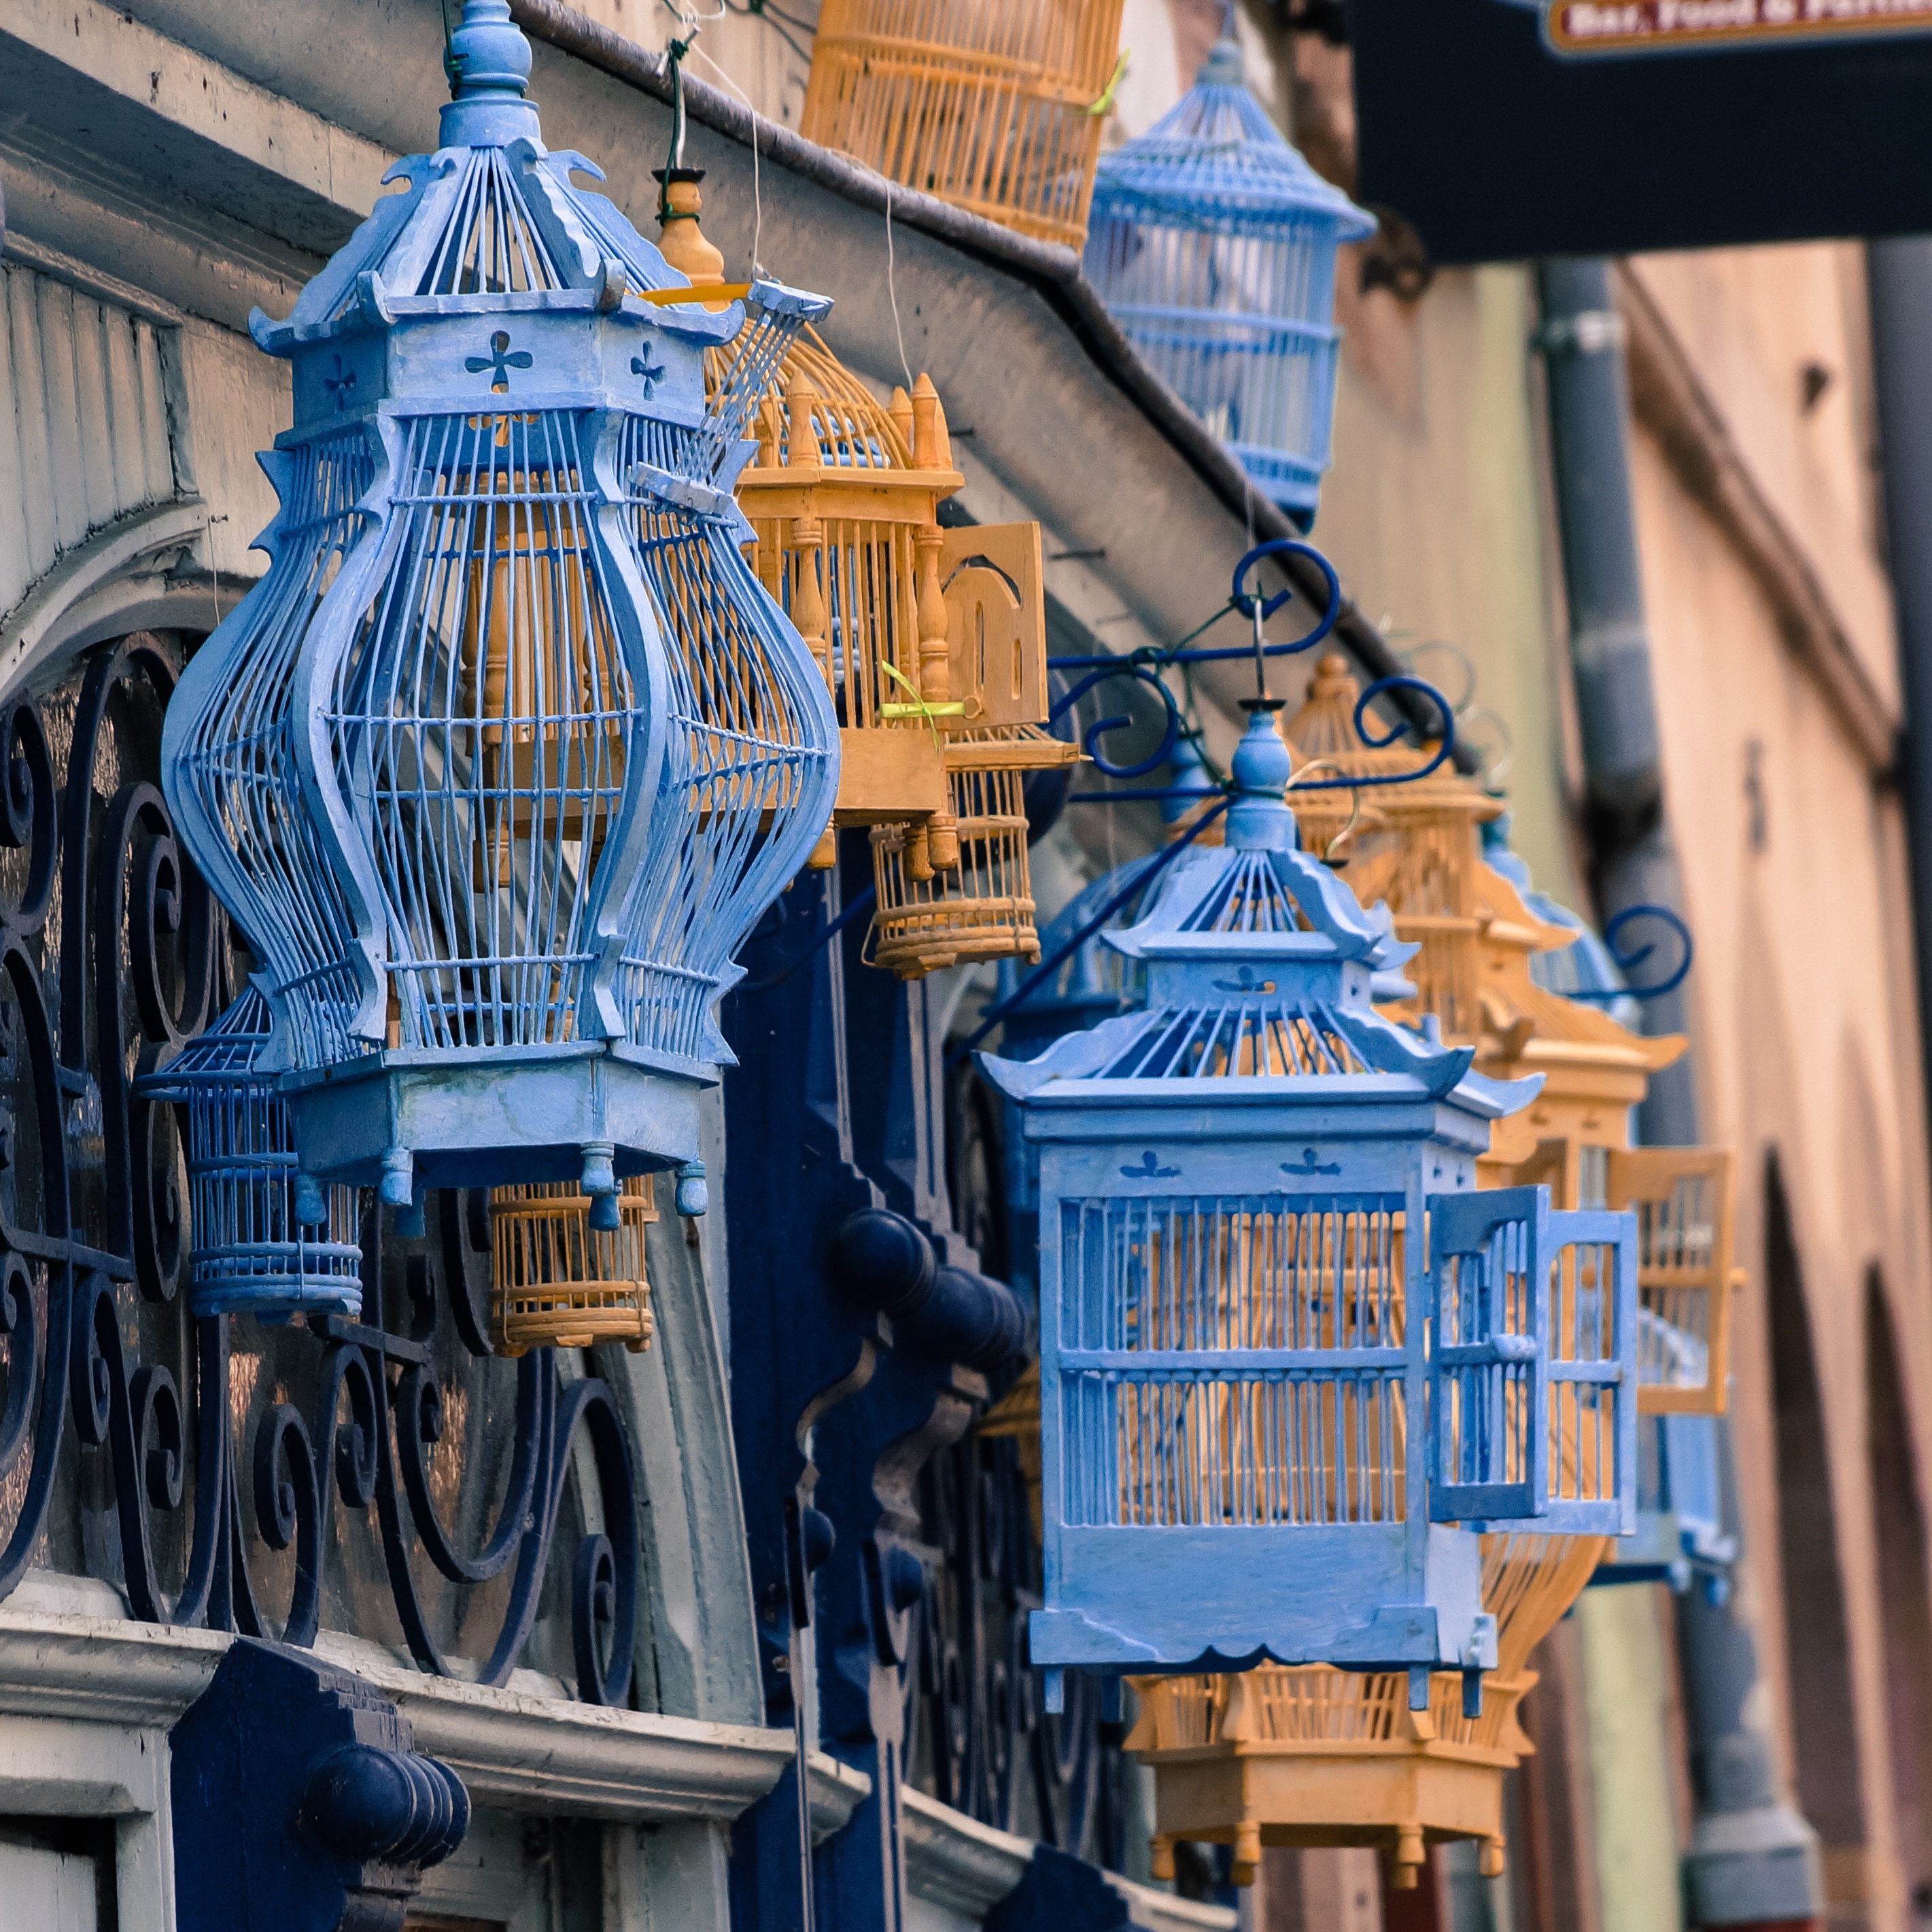
open, wood, vintage, retro, decoration, romantic, blue, hanging, yellow, cage, ornament, decorative, wooden, classic, victorian, birdcage, bird cage, urban area